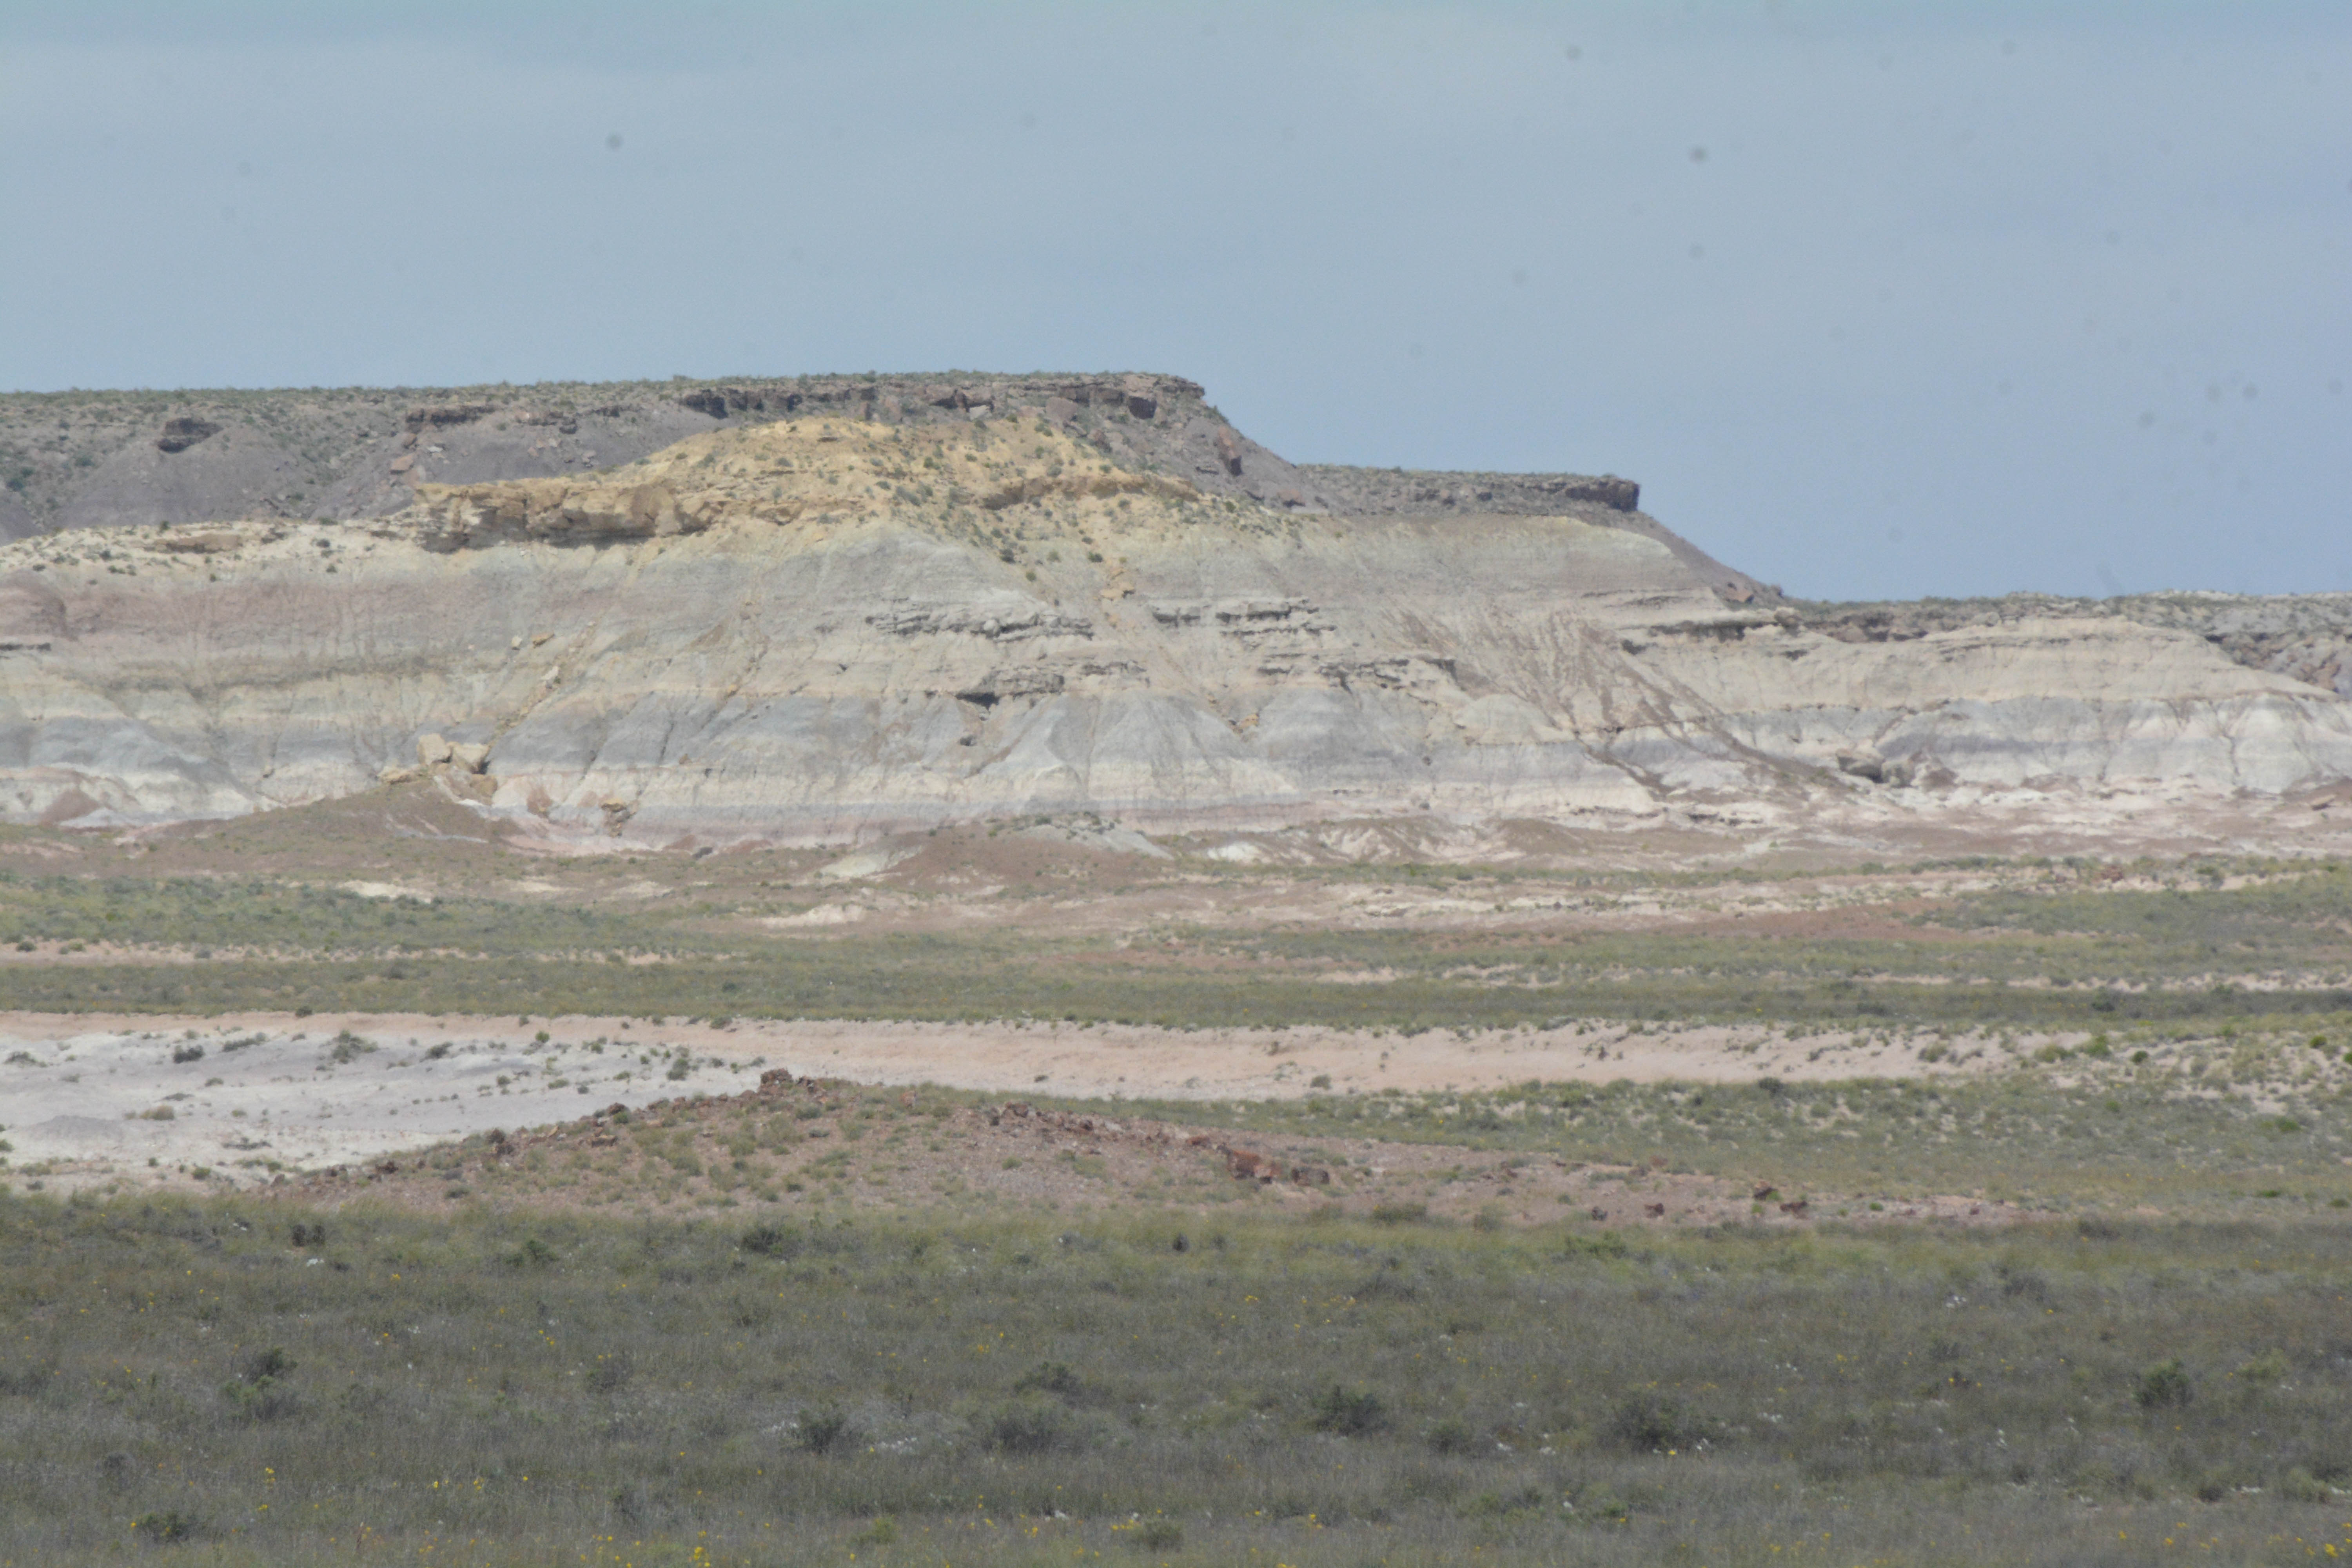
landscape, cliff, terrain, plain, geology, badlands, plateau, marccooper, painteddesert, petrifiedforest, route66, holbrook, arizonalandscape, quarry, ecosystem, wadi, tundra, steppe, landform, natural environment, geographical feature